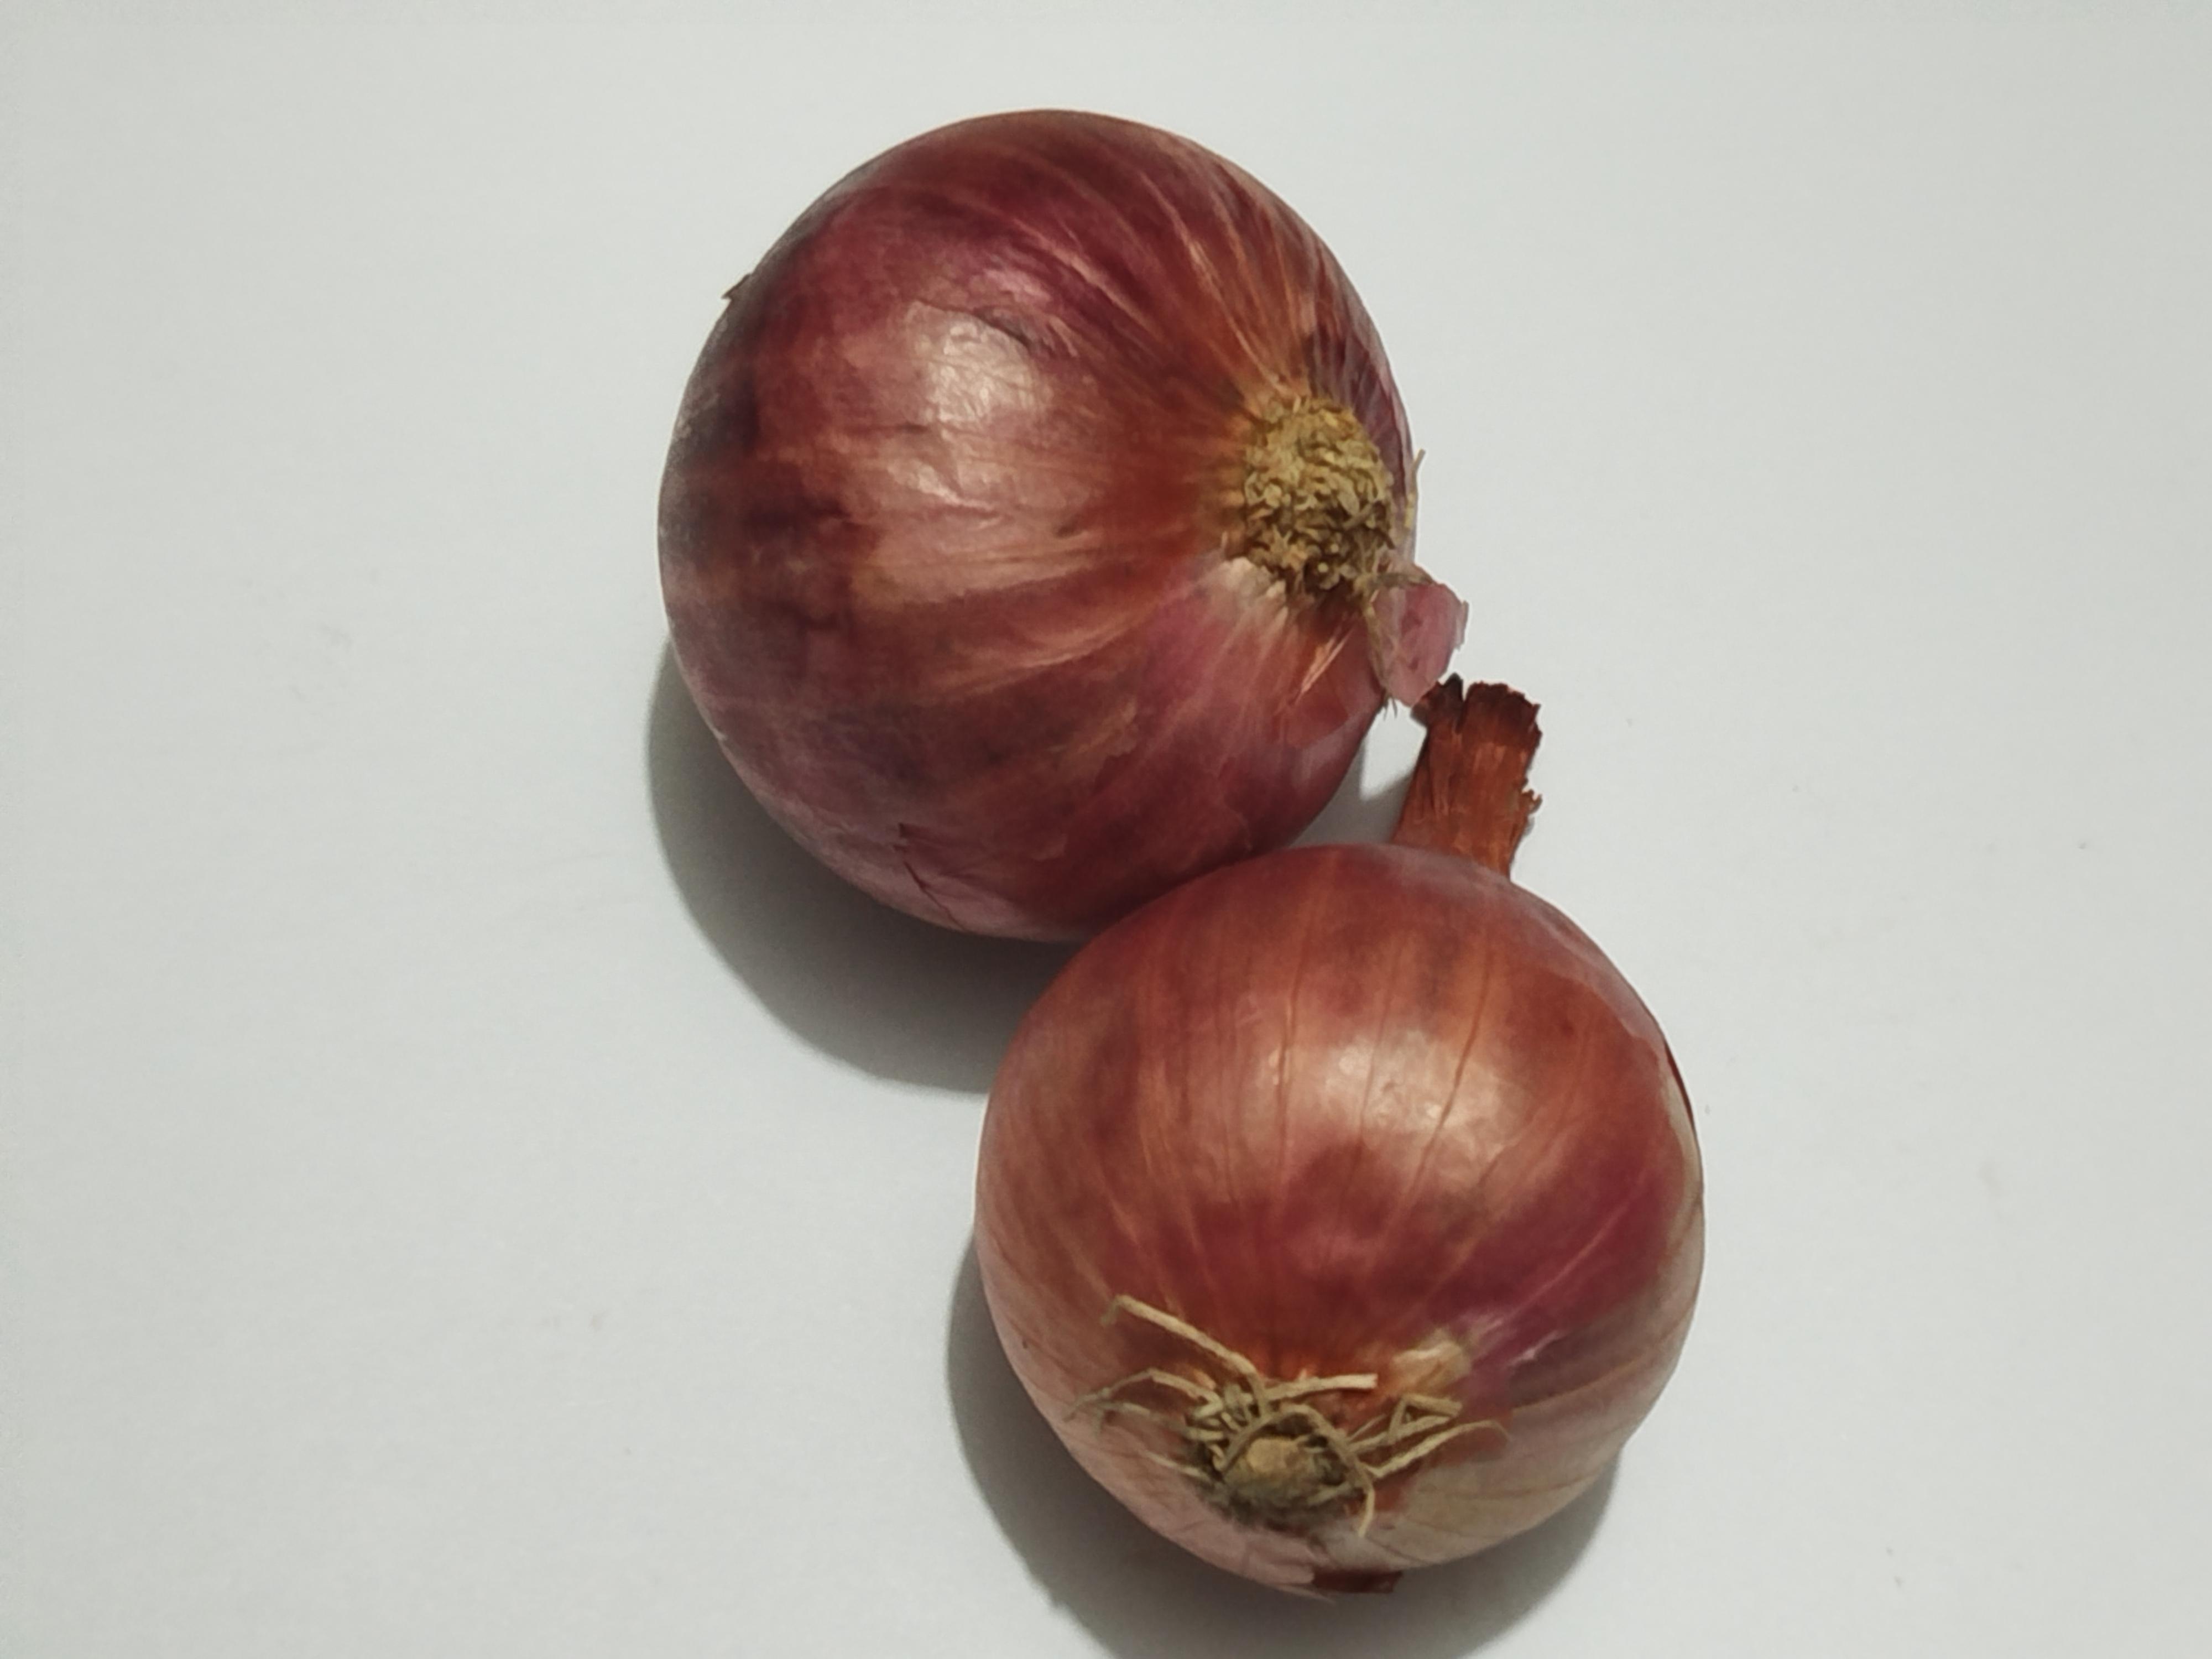
Label: Onion